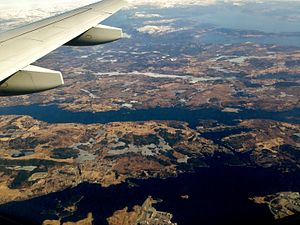
Førresfjorden
Førresfjorden i midten og  Karmsundet i forgrunden
Førresfjorden er en fjord i Tysvær og Karmøy kommuner i Rogaland fylke i Norge. Den ligger lige øst for Haugesund, og inderst i fjorden ligger landsbyen Førre. Fjorden har indløb fra Boknafjorden via Fosnasundet, øst for øen Fosen.